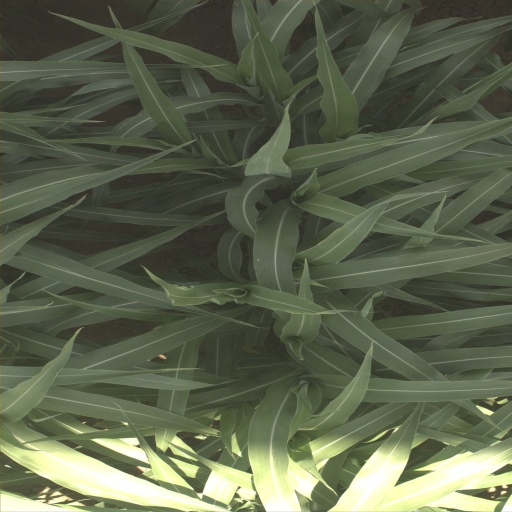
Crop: sorghum